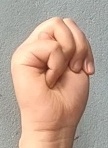
ASL sign: M